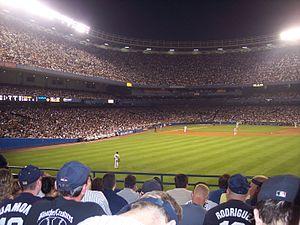
Le baseball moderne voit le jour aux États-Unis. C'est également là qu'il se développe avant d'essaimer en dehors de ses frontières. Présent dans le paysage américain depuis plus de 150 ans, le baseball fait souvent figure de références, parfois mythiques, à la société américaine.
Le Yankee Stadium est un stade de baseball, construit en 1922 et démoli en 2010. Il était situé dans l'arrondissement du Bronx à New York, aux États-Unis.